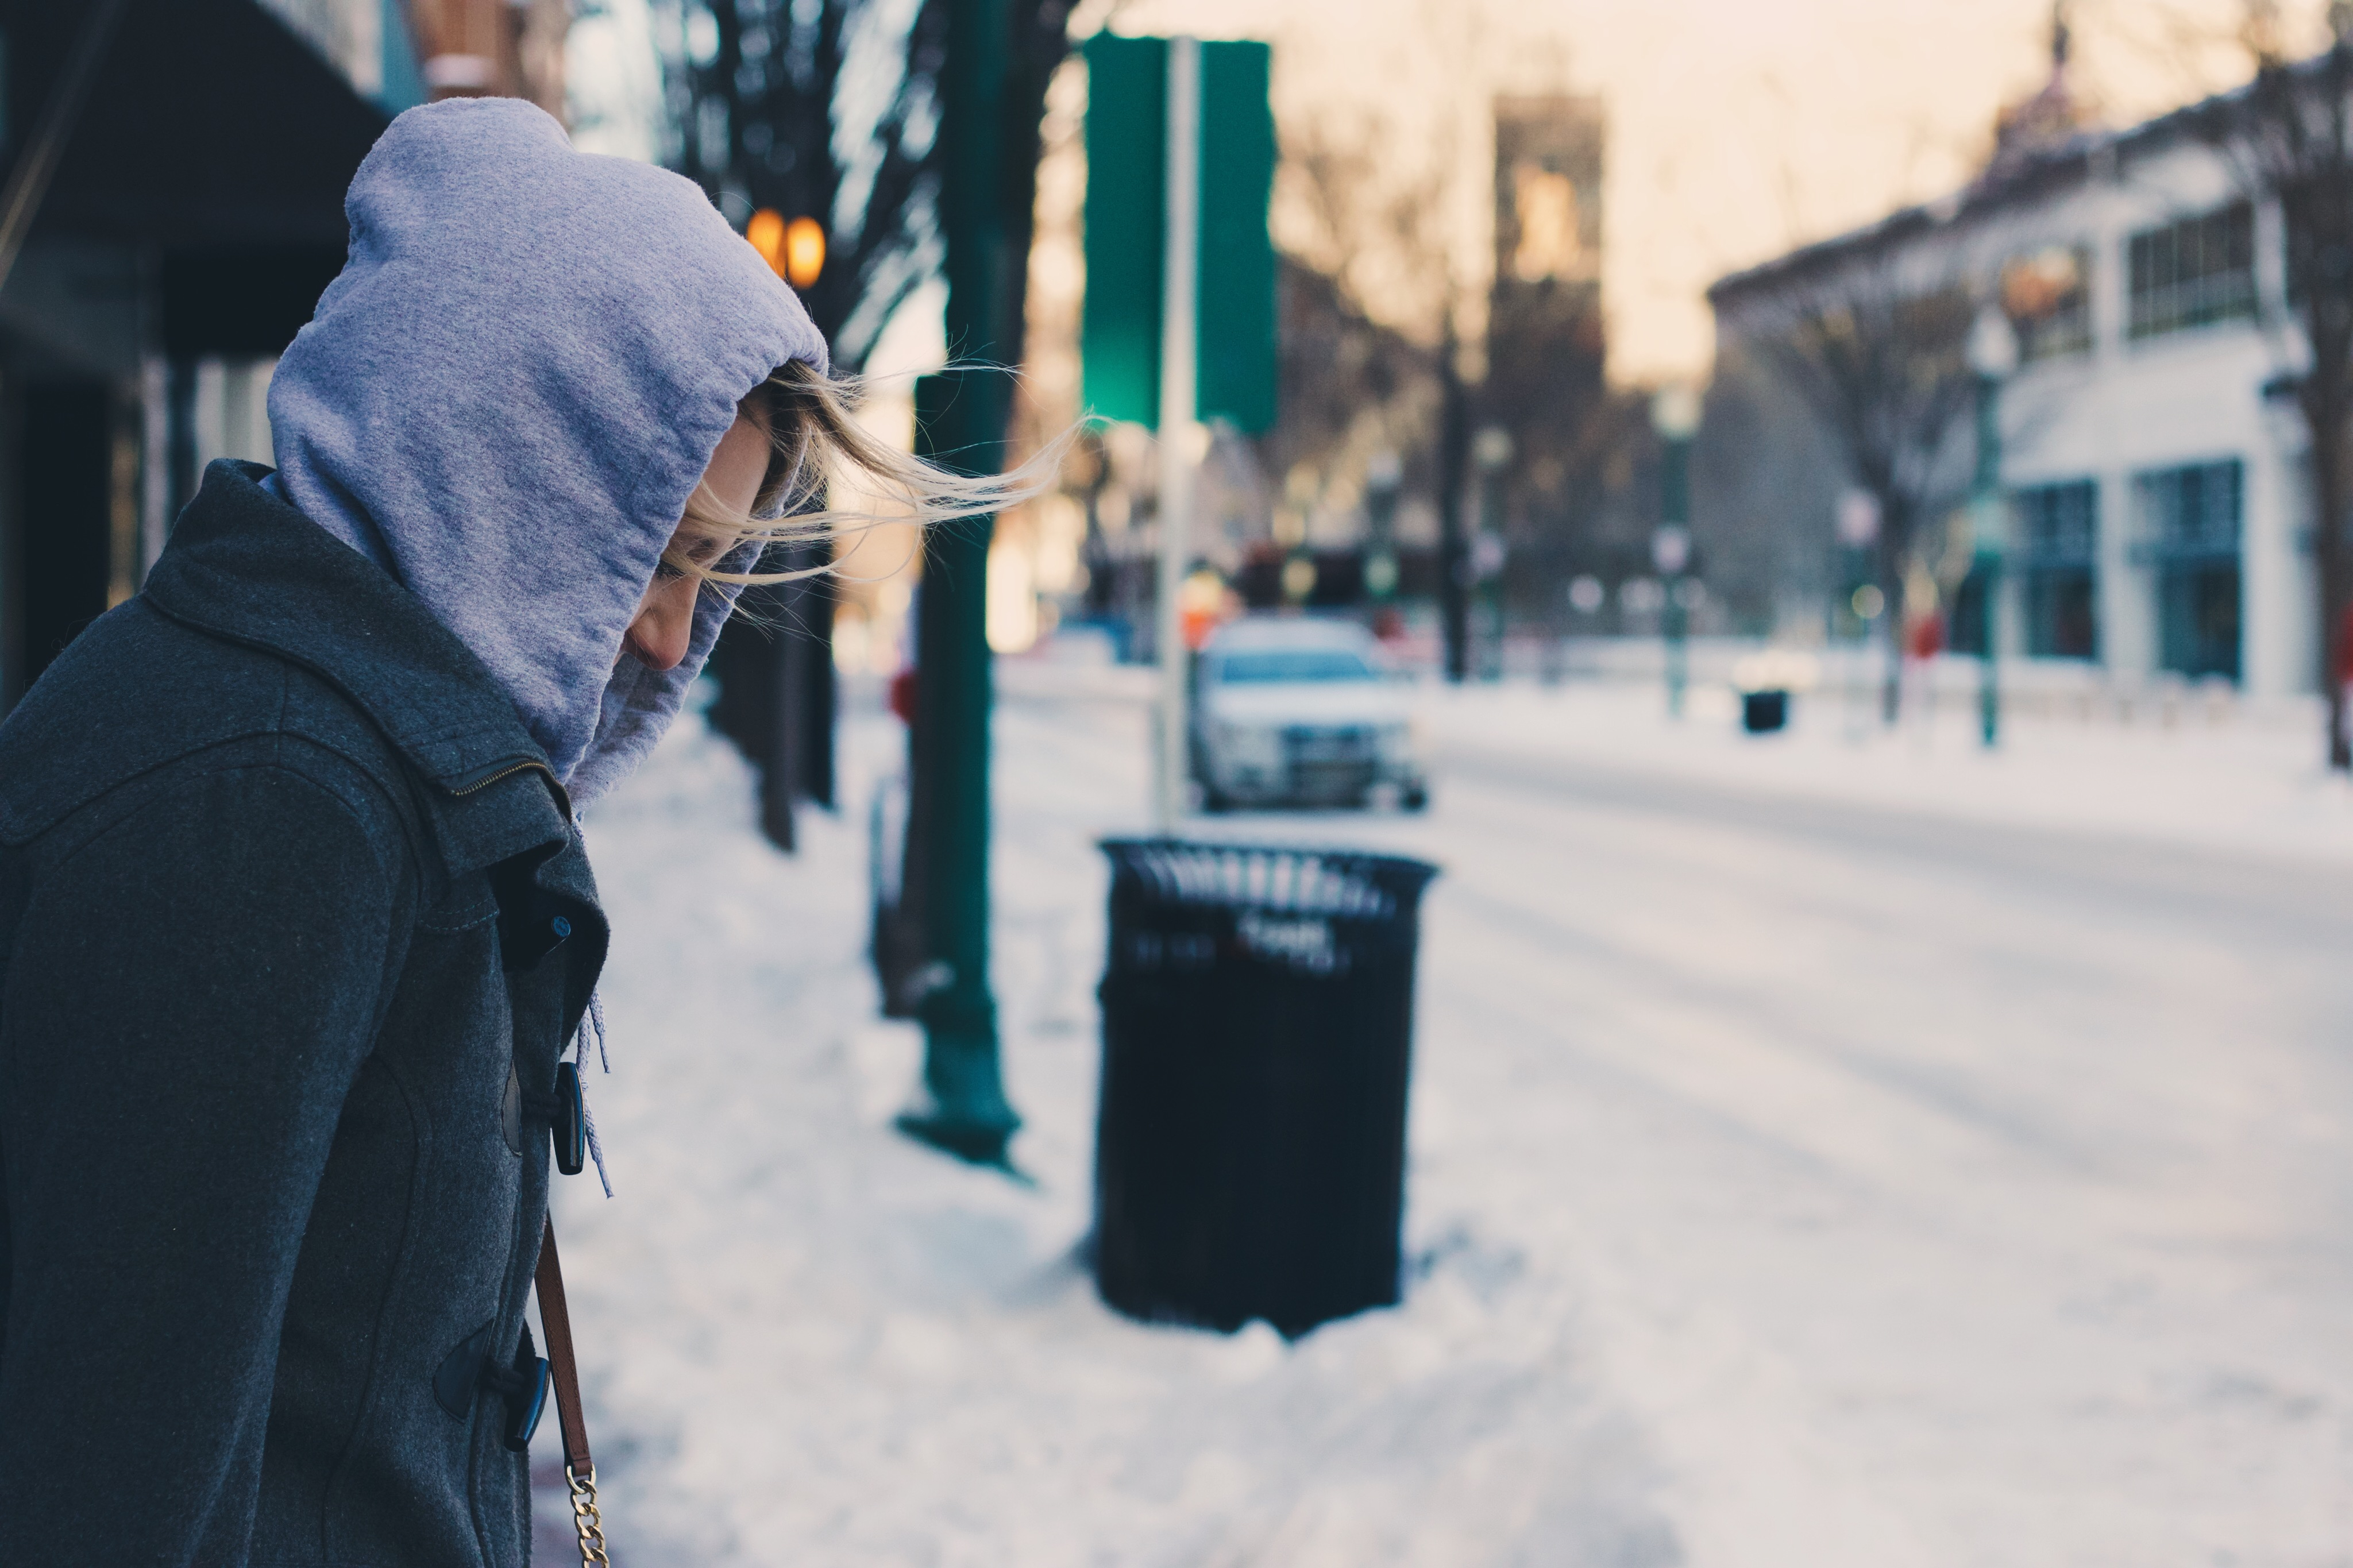
pedestrian, person, snow, winter, road, street, coat, weather, blue, hoodie, season, infrastructure